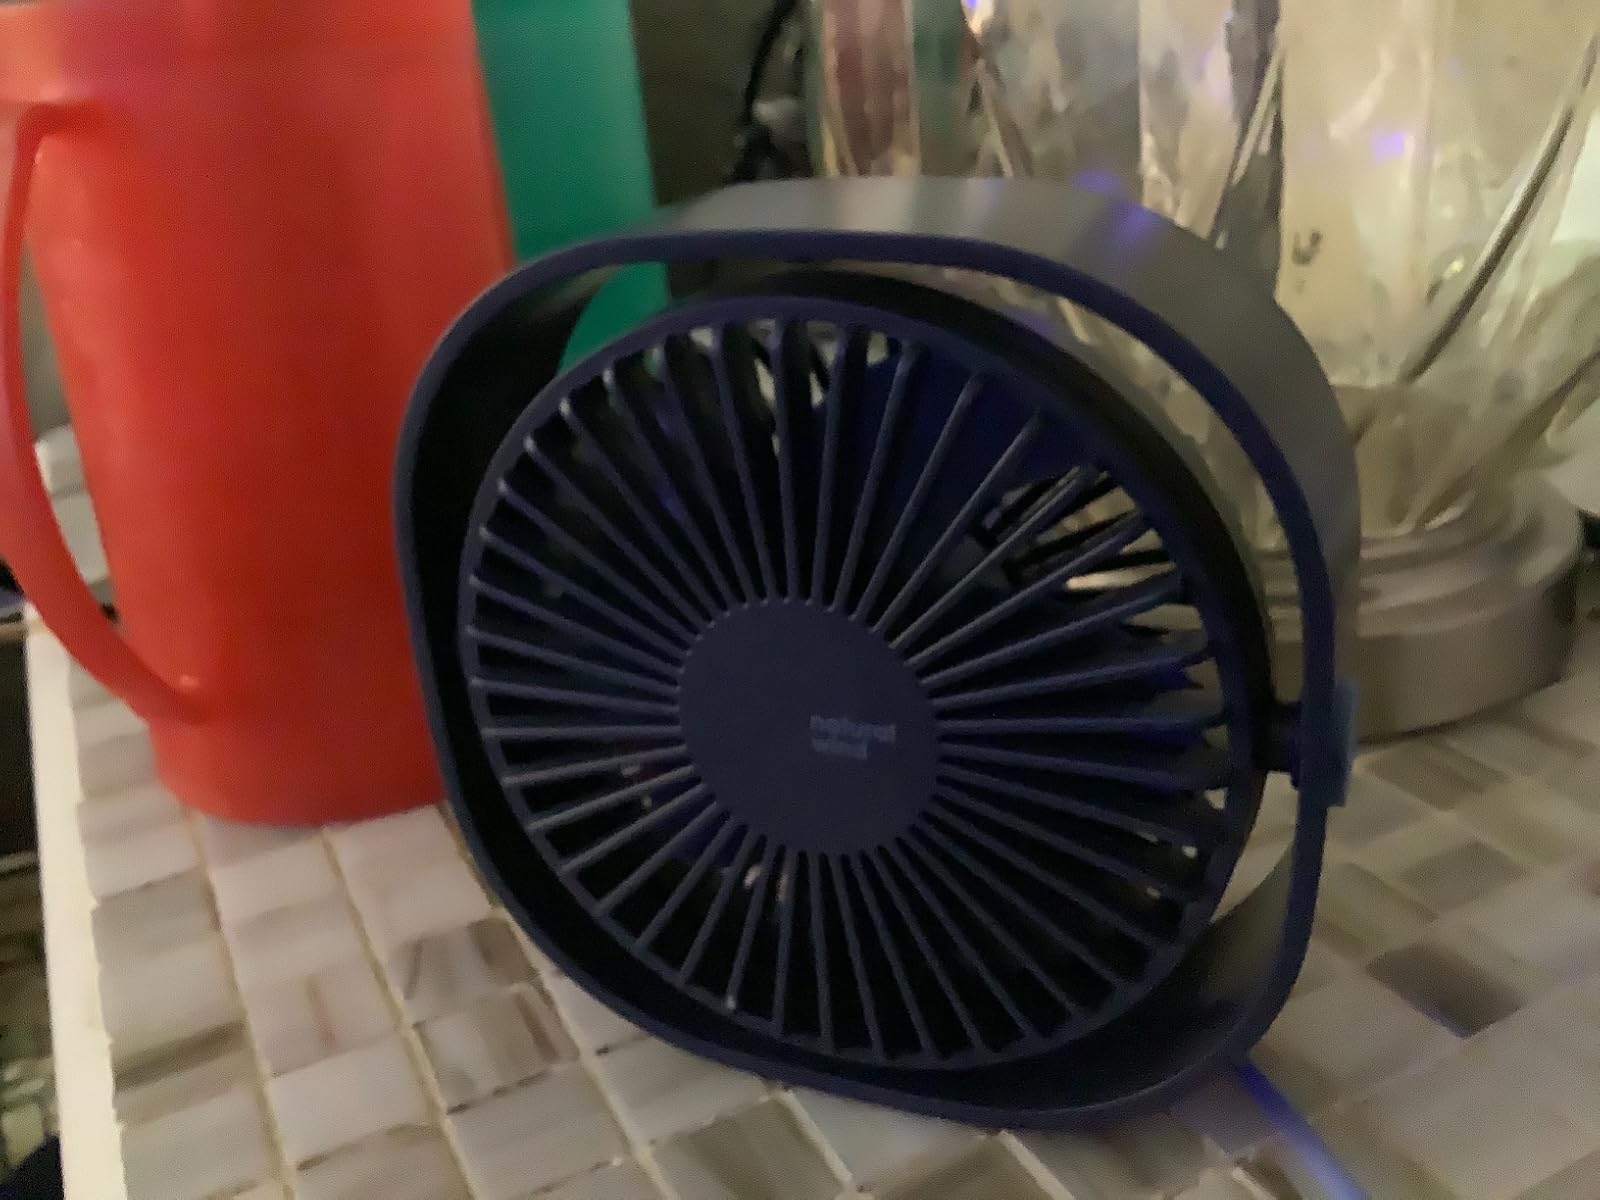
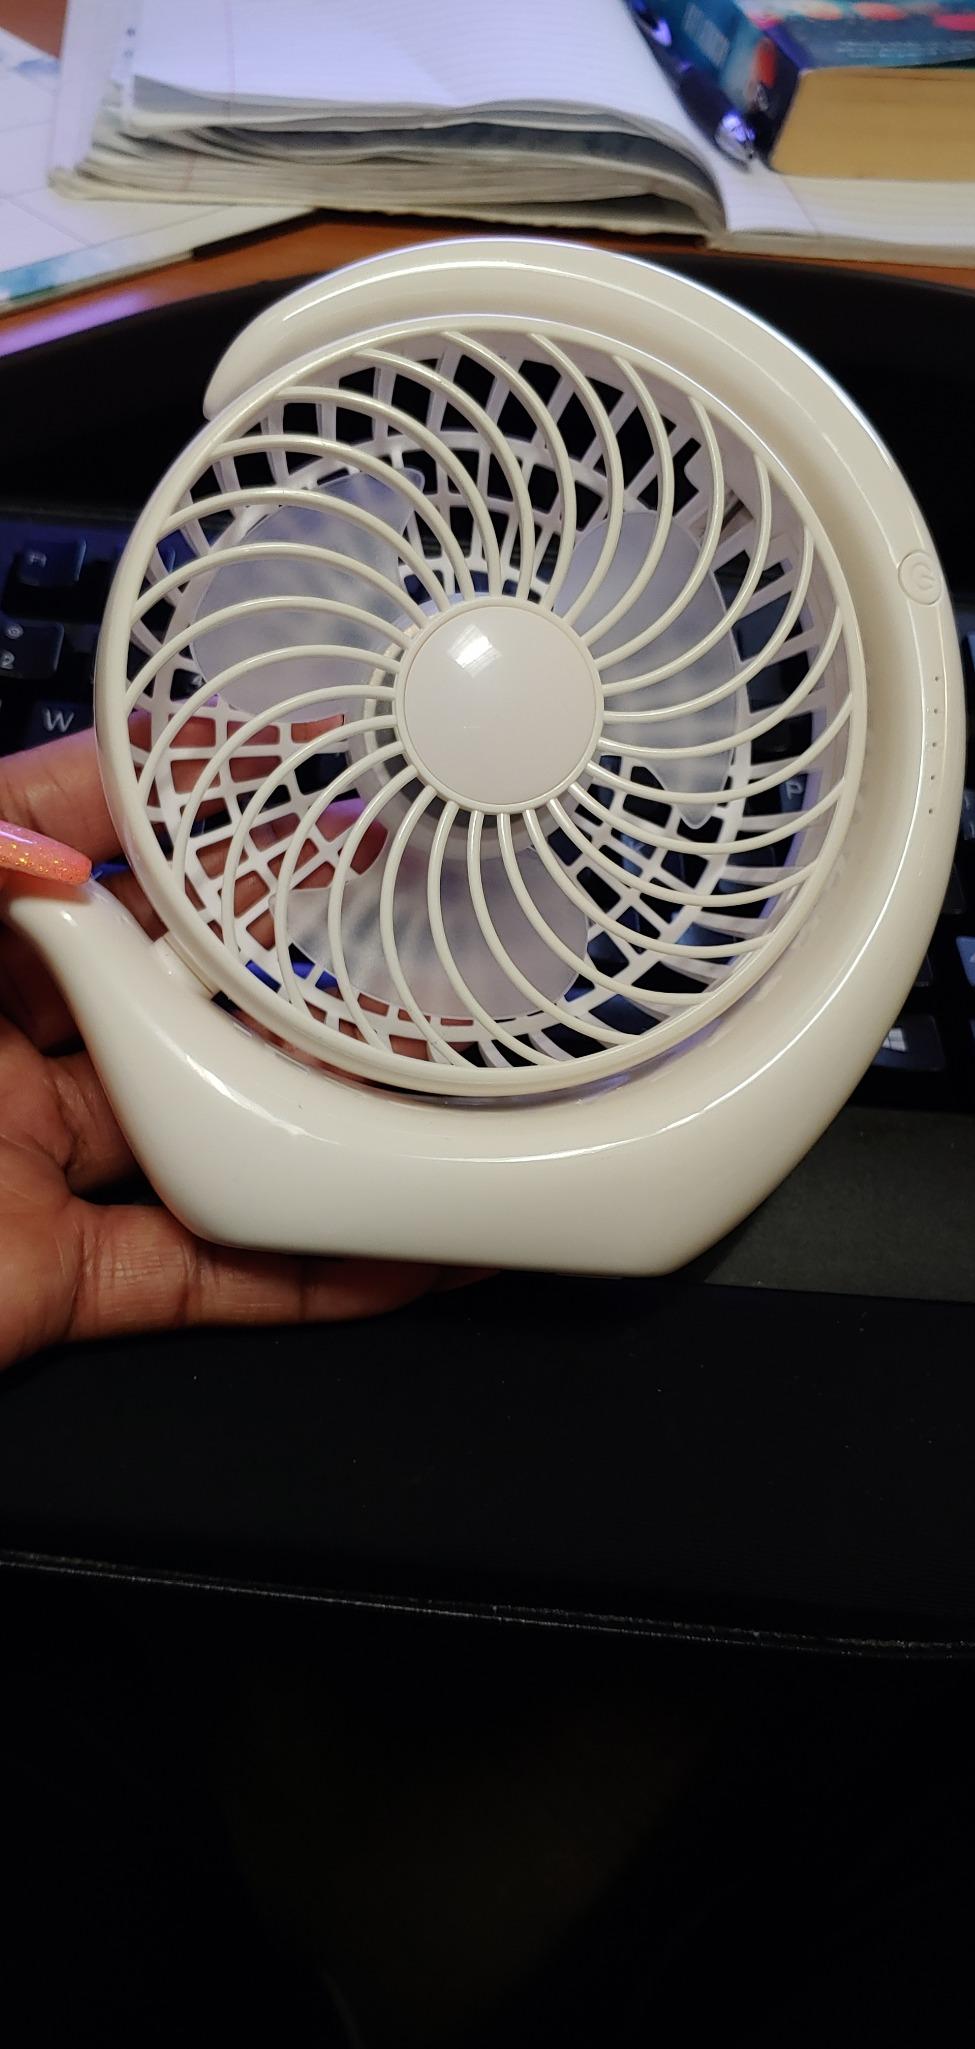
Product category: fan
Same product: no